Ma Bufang

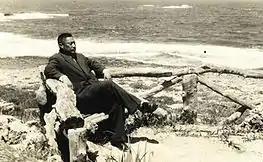

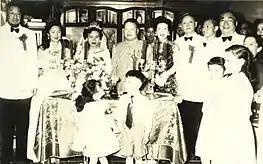

In 1957, after the establishment of diplomatic relations between Egypt and the People's Republic of China, Ma was transferred by Taipei to serve as the ROC ambassador to Saudi Arabia. Ma served in this post for four years; he never returned to Taiwan. He was in the post from 1957 to 1961 until his dismissal "on charges of corruption and incompetence". He received the Saudi citizenship and remained in Saudi Arabia until his death in 1975 at the age of 72. He had one son, Ma Jiyuan (馬繼援), who served as a divisional commander in Ma Bufang's army.